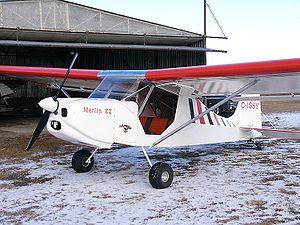
Le Merlin EZ est un avion biplace ultraléger canadien destiné à la construction amateur.